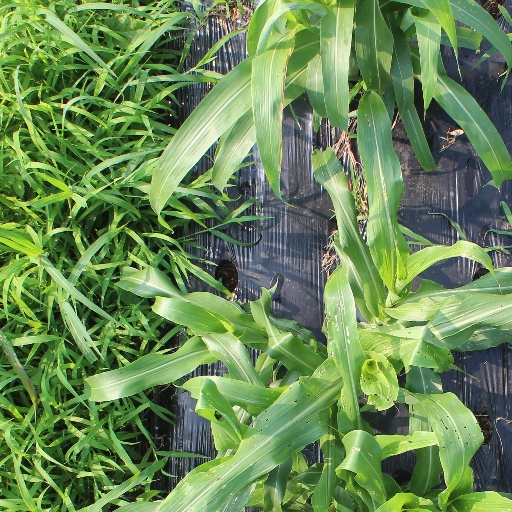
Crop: sorghum